Dominique Peyramale

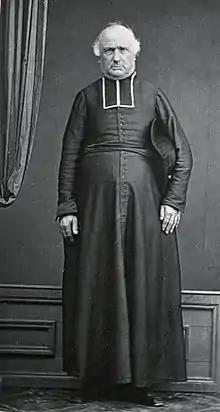
Dominique Peyramale (1811-1877). Parish priest in Lourdes at the time of the apparitions

One of the projects which Peyramale embarked on was the initial expansion, and later replacement, of the original medieval parish church in Lourdes. Before the apparitions, Lourdes was an unimportant parish of around 4300 people, and Peyramale was unimpressed by his appointment there. The expansion of the church was a means of making his mark on the parish.